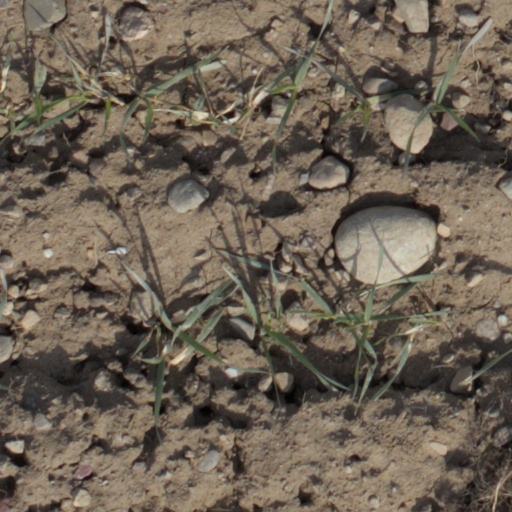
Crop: wheat